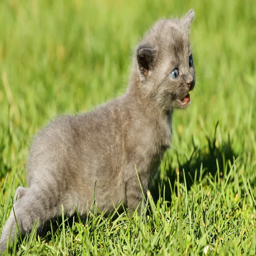
kitten on the green grass